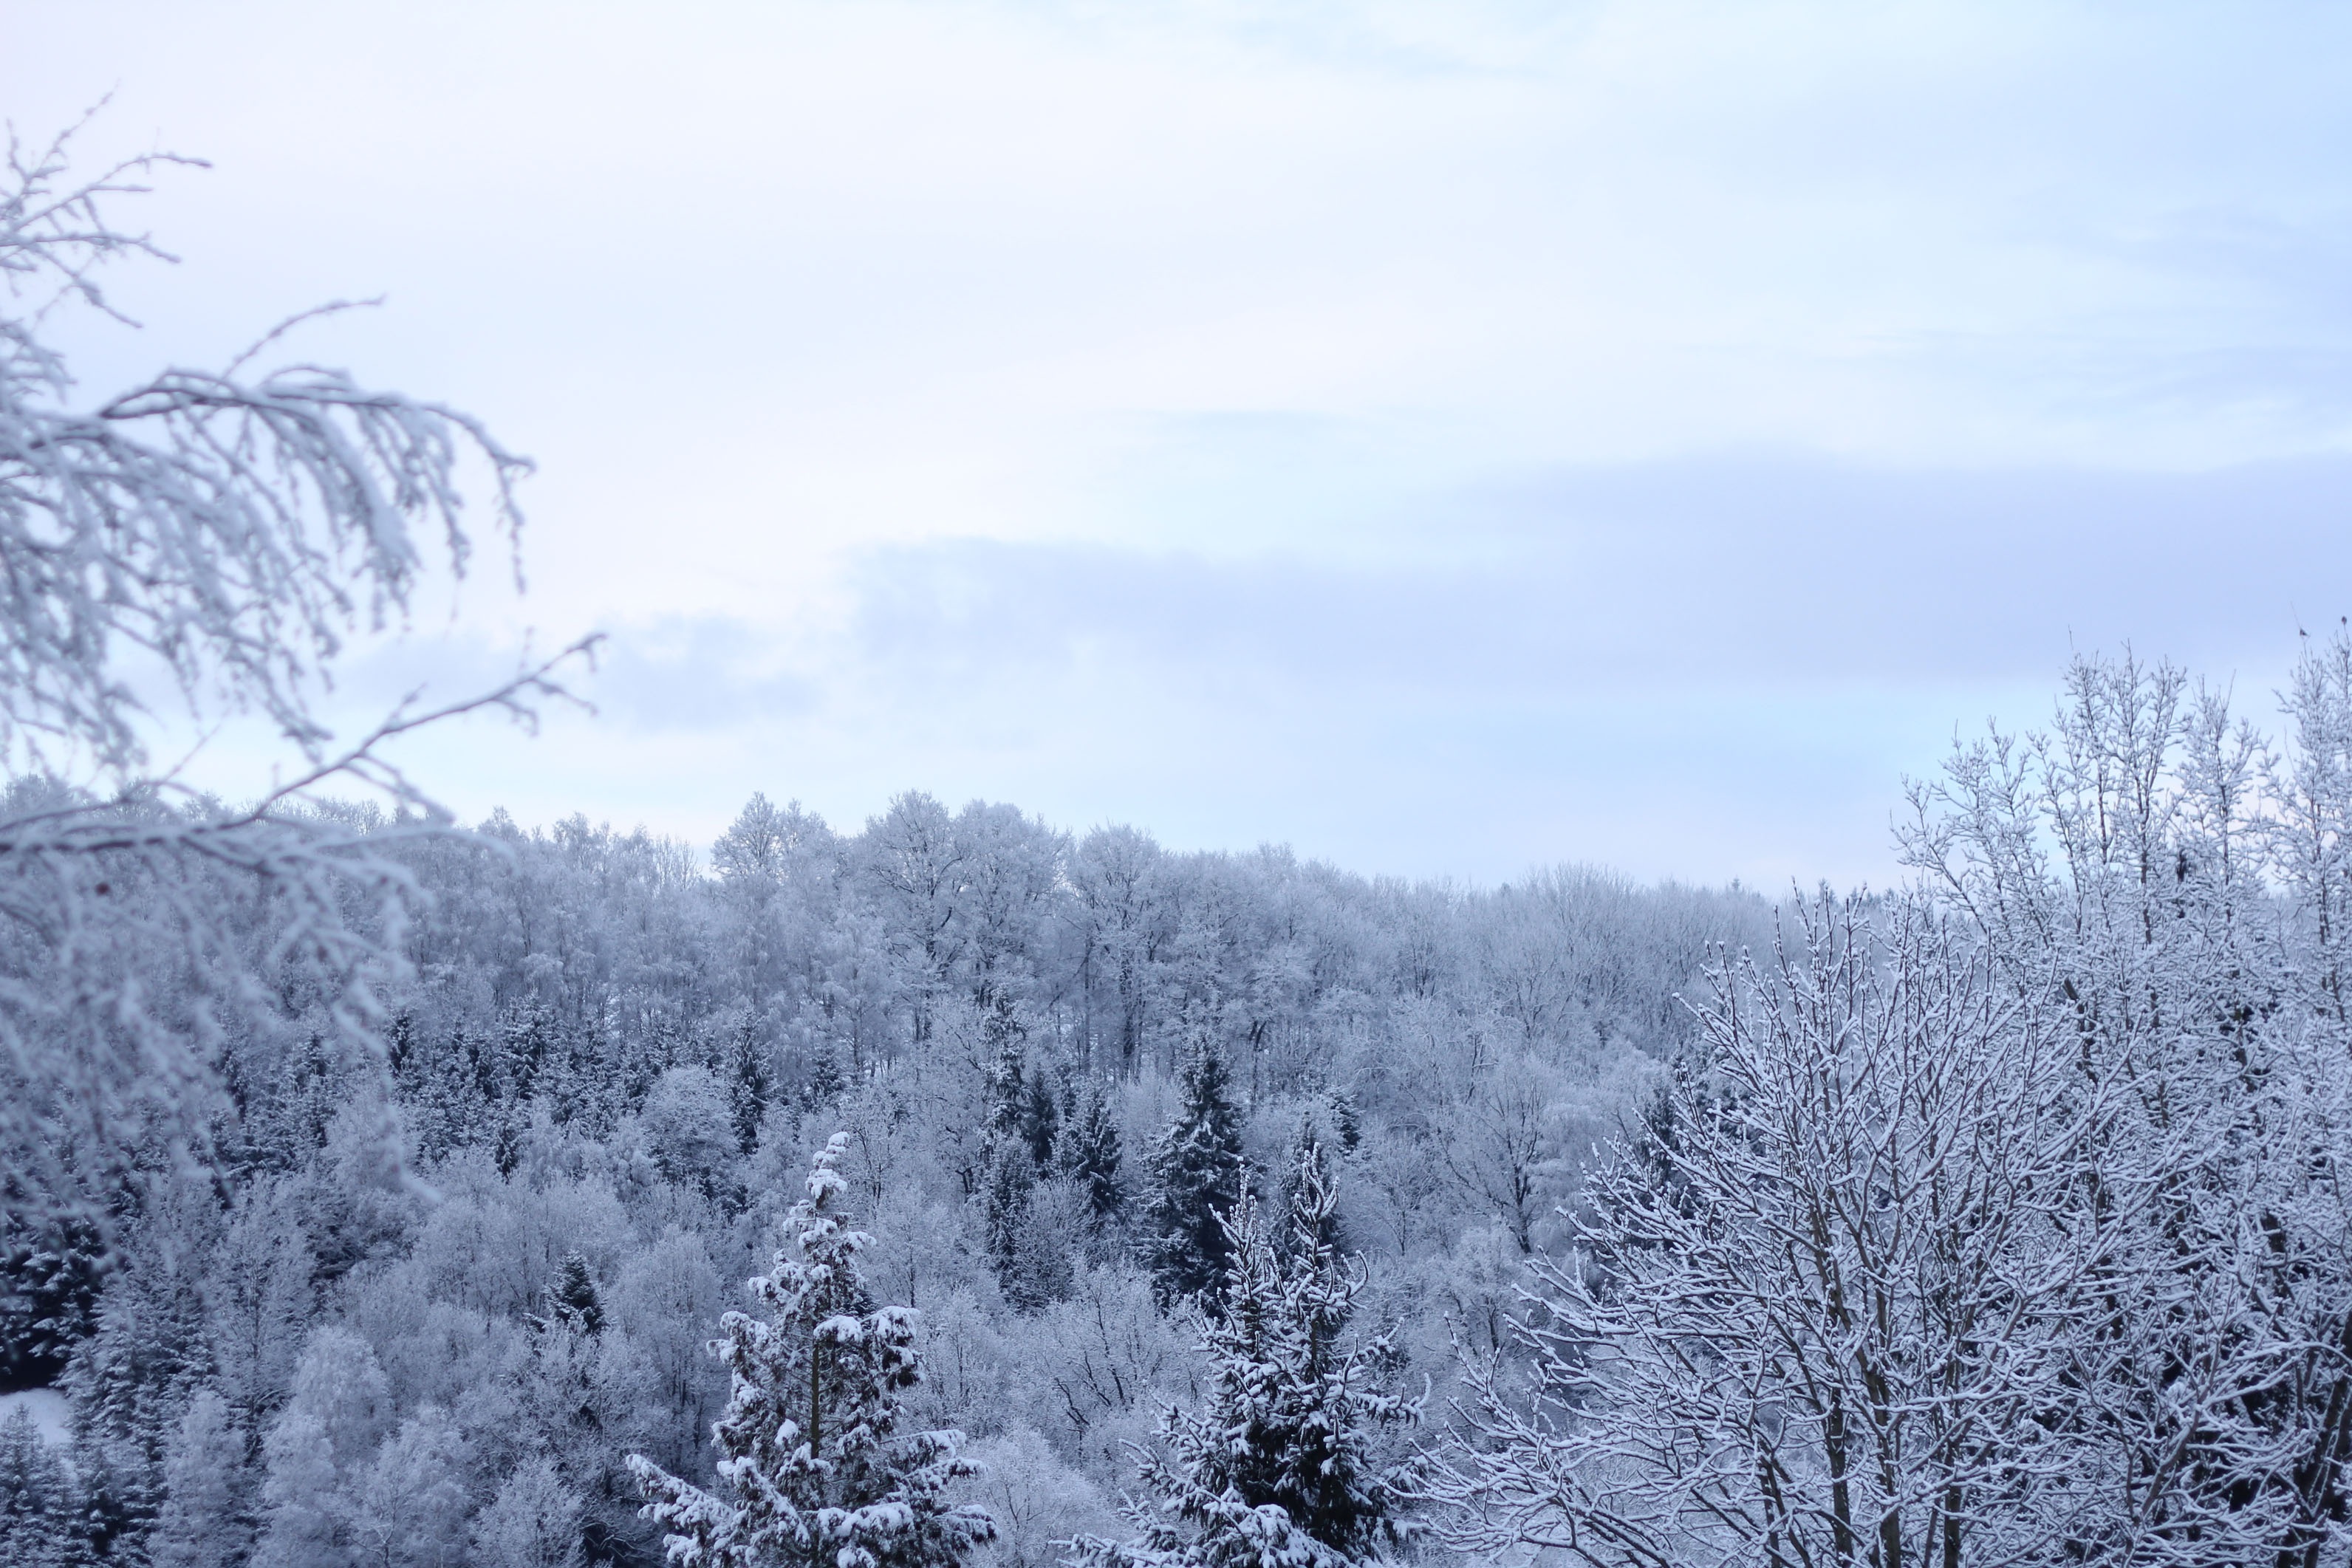
landscape, tree, nature, forest, branch, mountain, snow, winter, plant, sky, white, morning, frost, mystical, idyllic, weather, blue, season, clouds, habitat, wintry, alm, winter forest, freezing, clouds form, steel blue, atmospheric phenomenon, woody plant